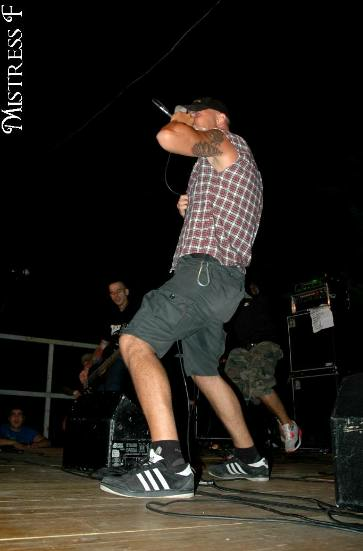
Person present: Yes